VT05

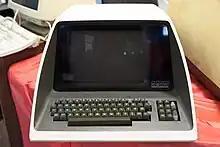

The VT05 is the first free-standing CRT computer terminal from Digital Equipment Corporation introduced in 1970. Famous for its futuristic styling, the VT05 presents the user with an upper-case-only ASCII character display of 72 columns by 20 rows. The VT05 was a smart terminal that provides cursor addressing using a series of control characters, one of which allows the cursor to be positioned at an absolute location on the screen. This basic system provided the basis of similar systems in the later and greatly improved VT50 and VT52 series.